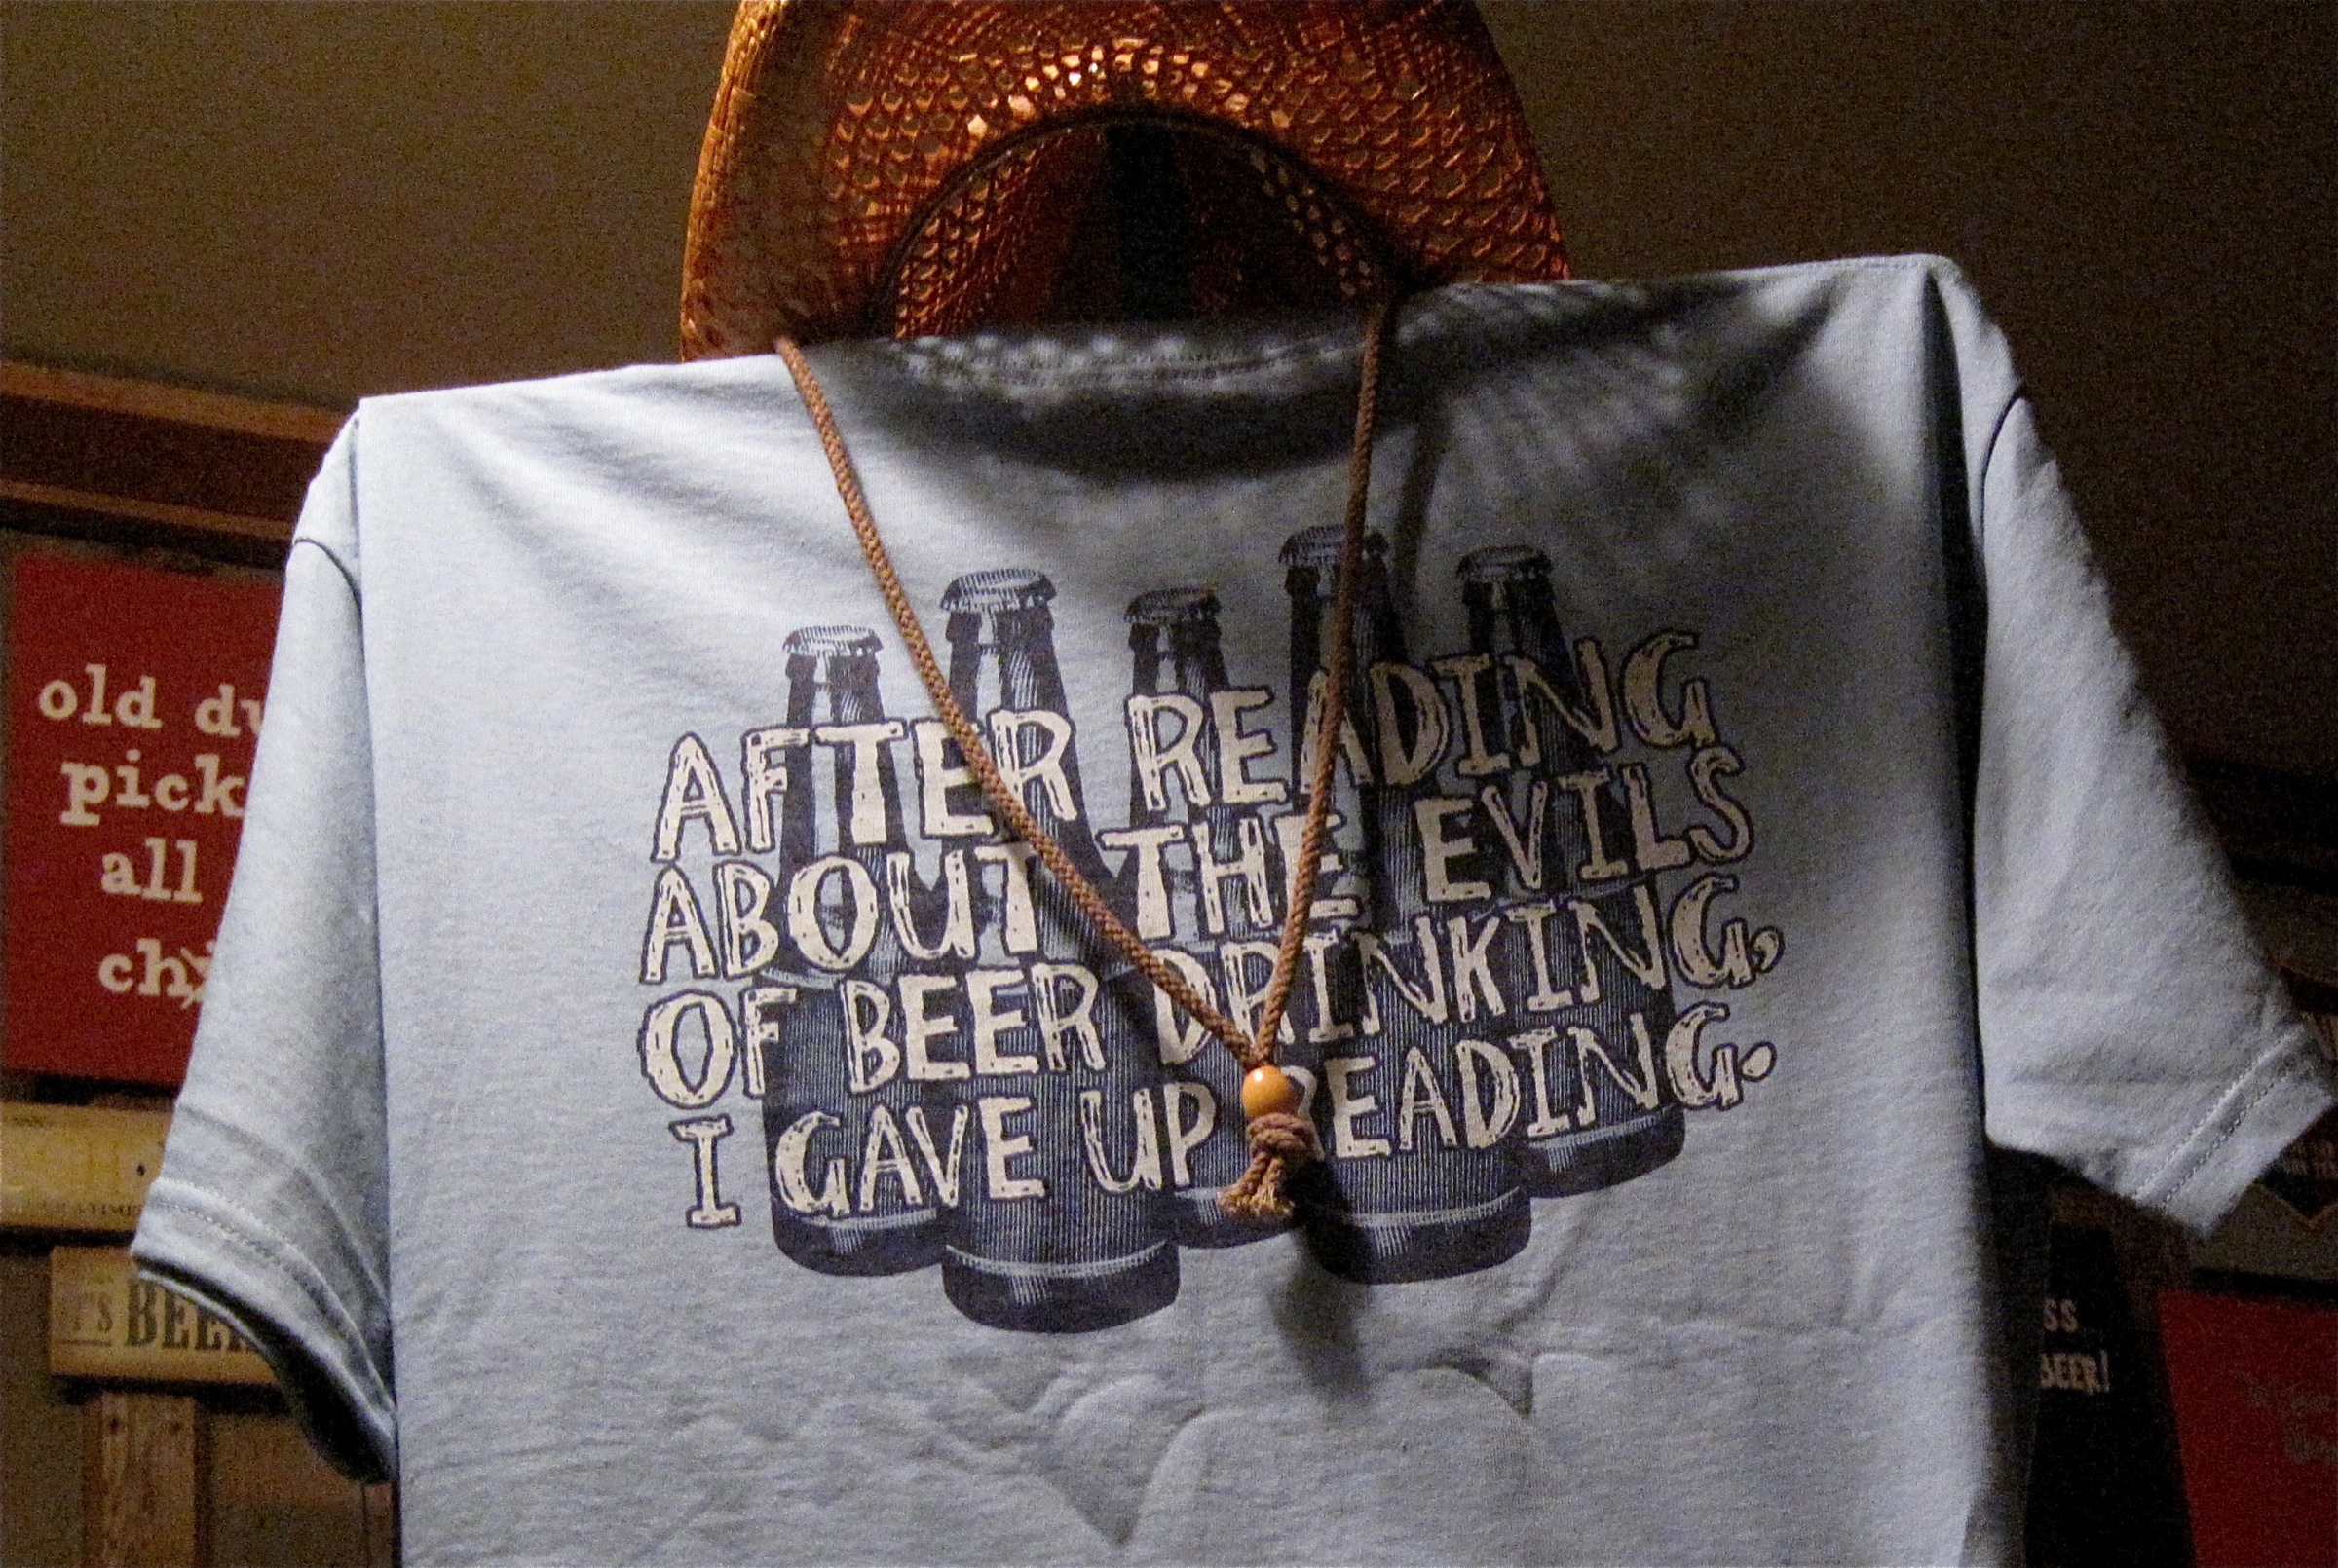
clothing, art, texas, gruene, t shirt